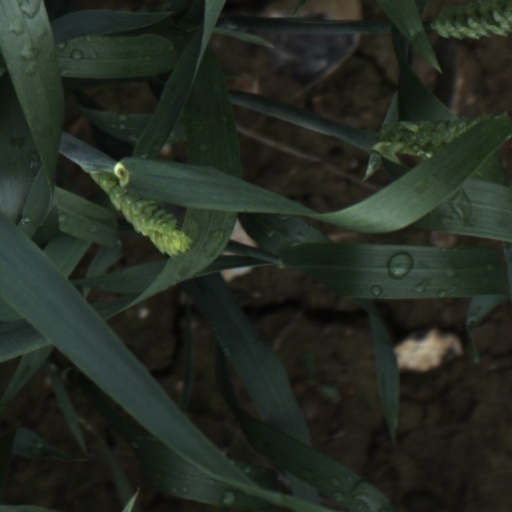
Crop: wheat